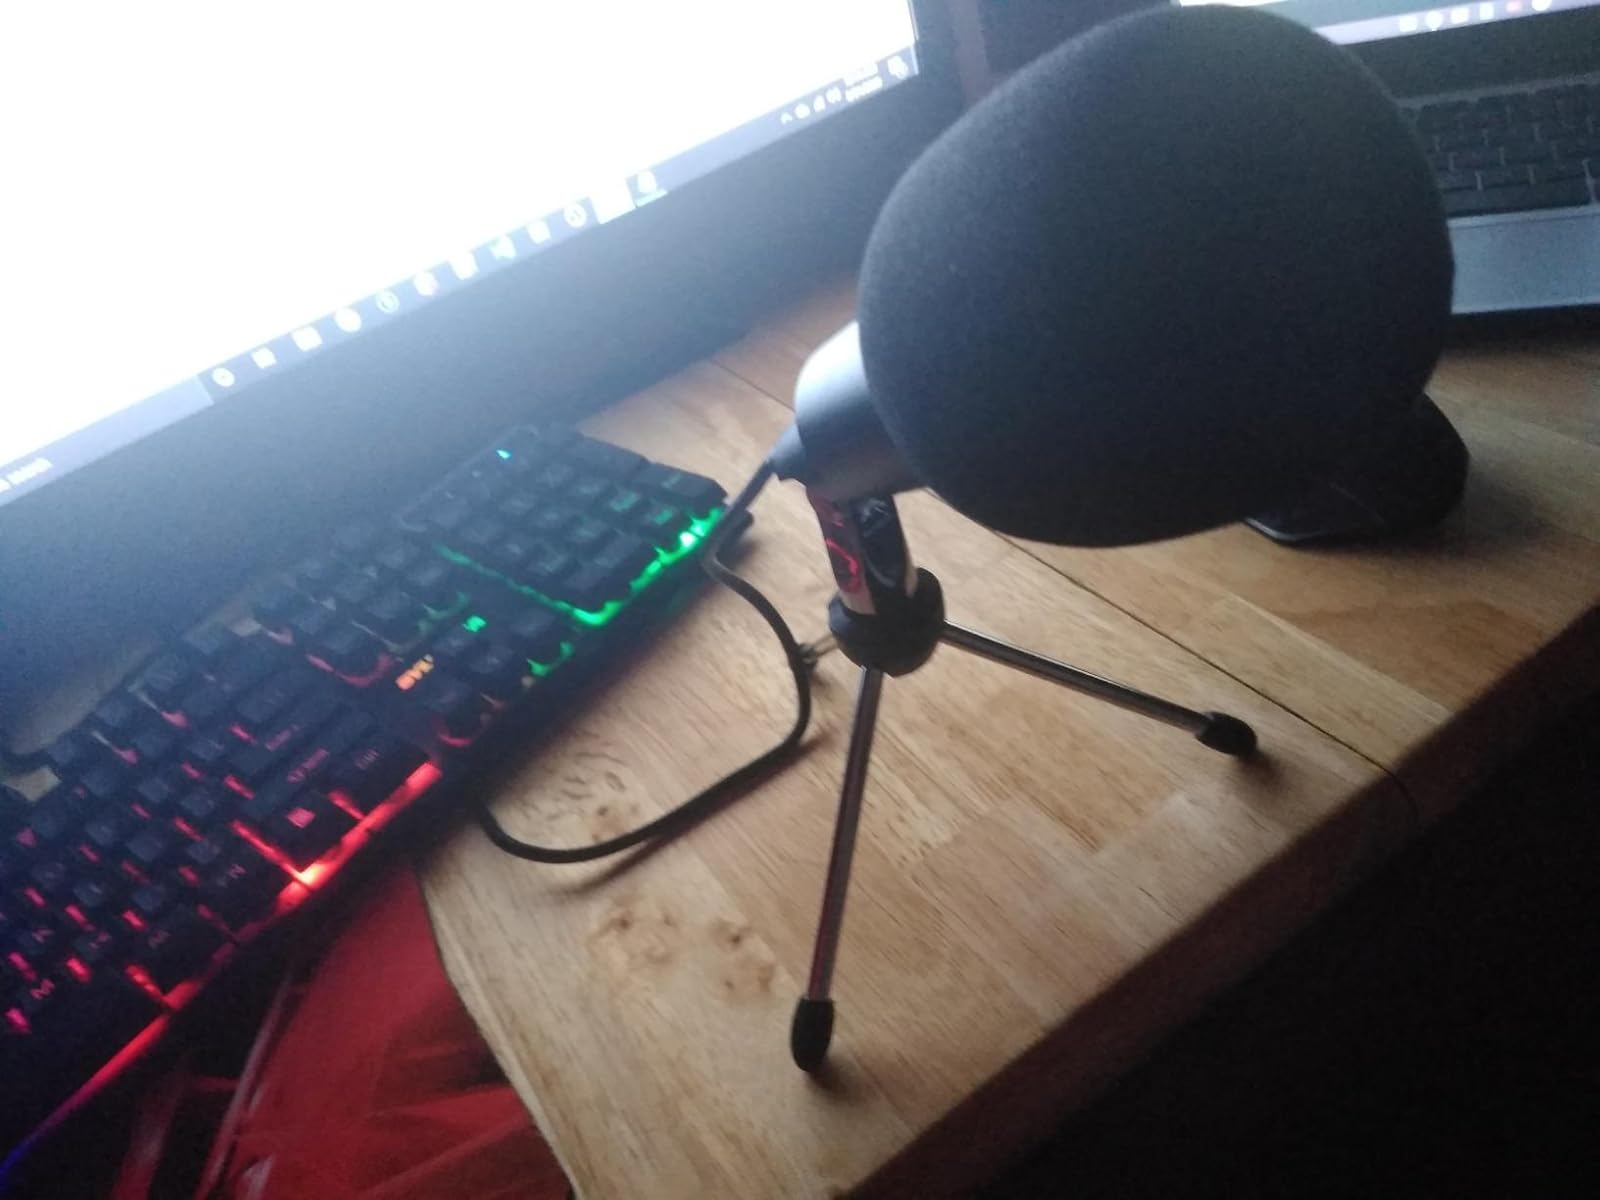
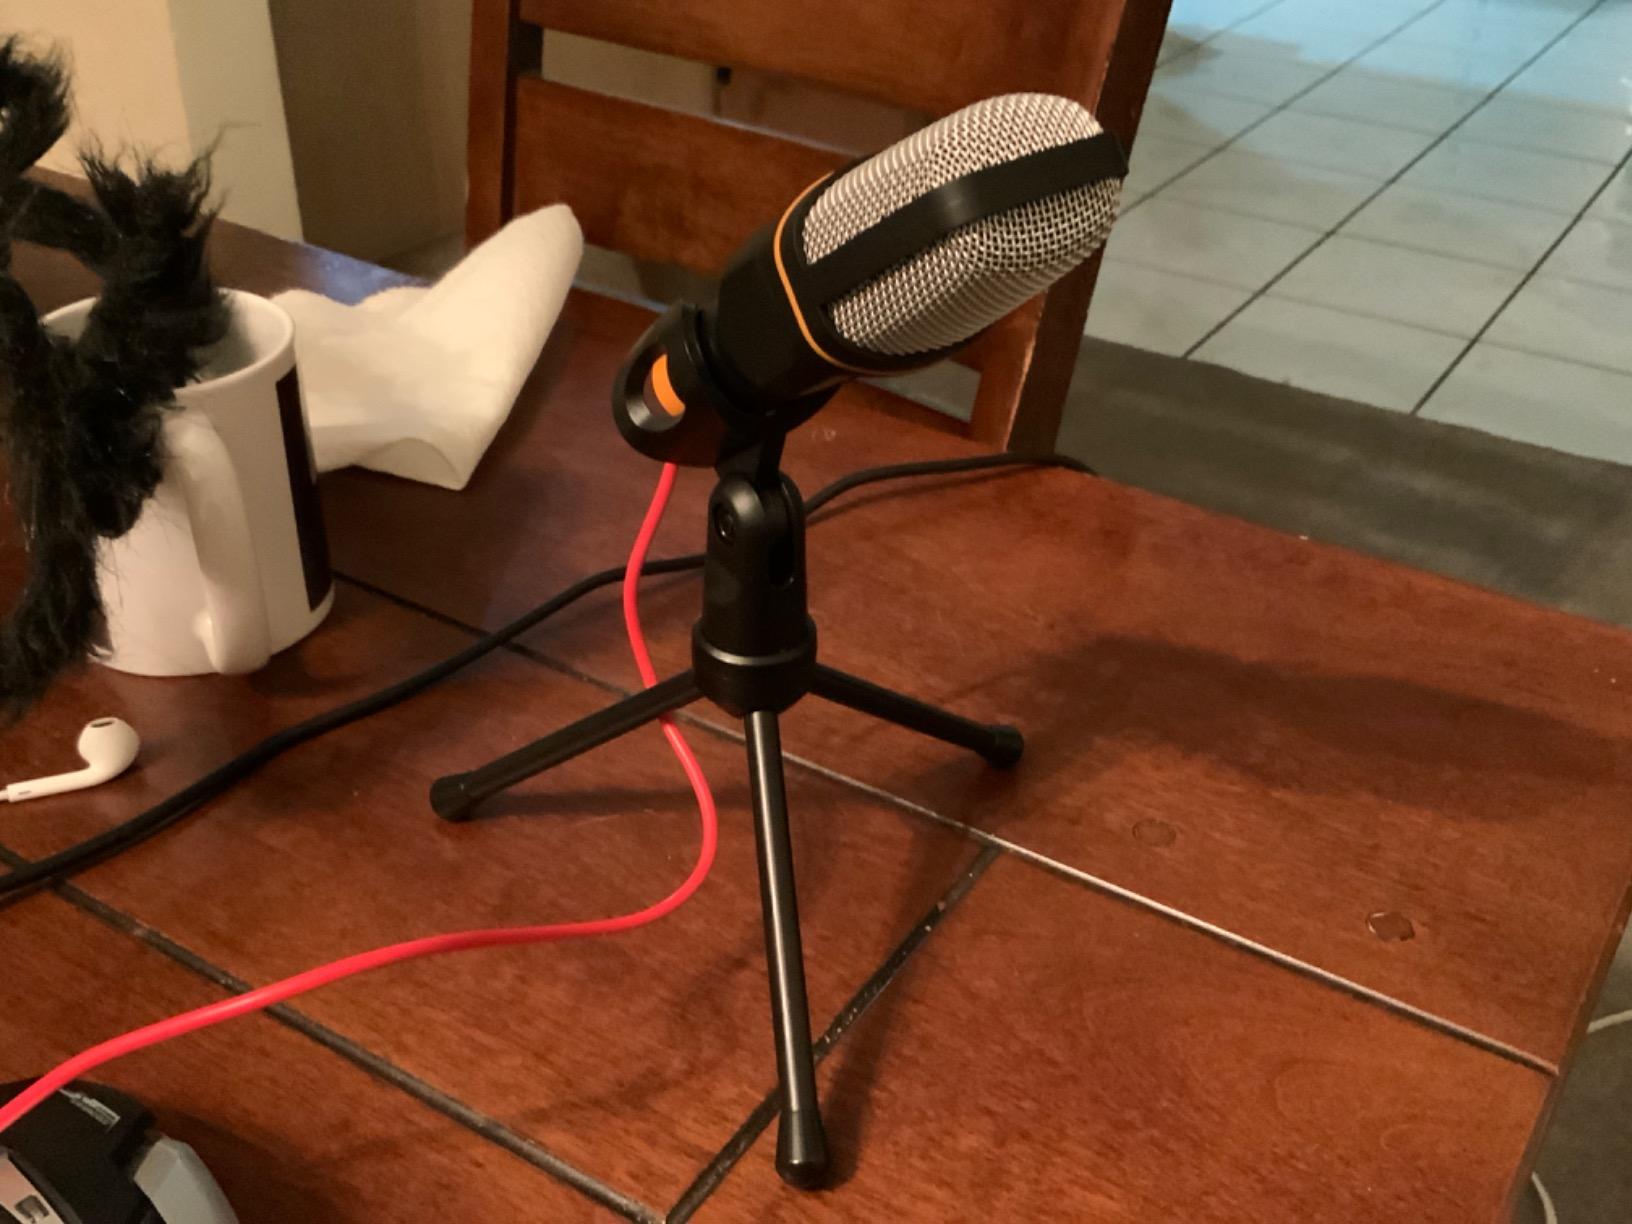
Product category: microphone
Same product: no